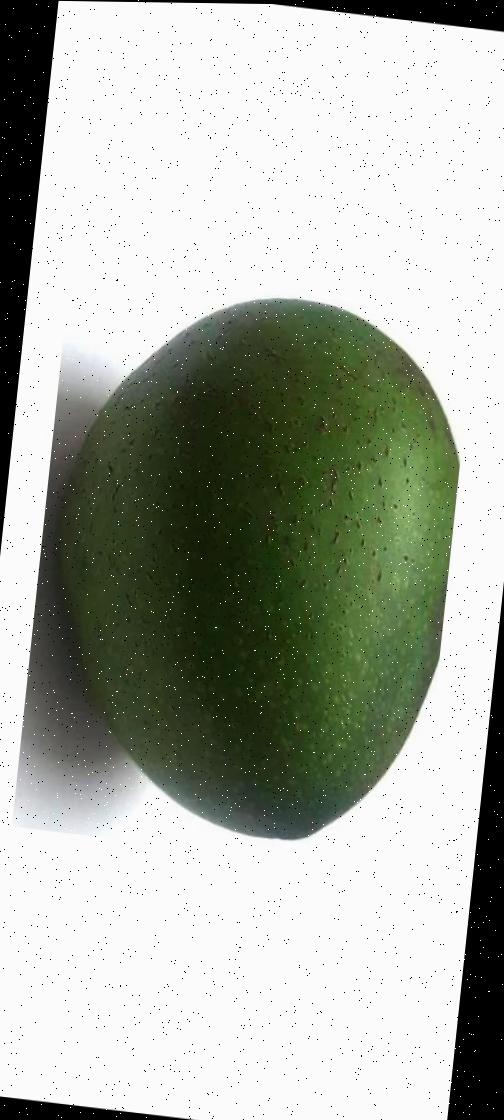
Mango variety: Ashshina Zhinuk